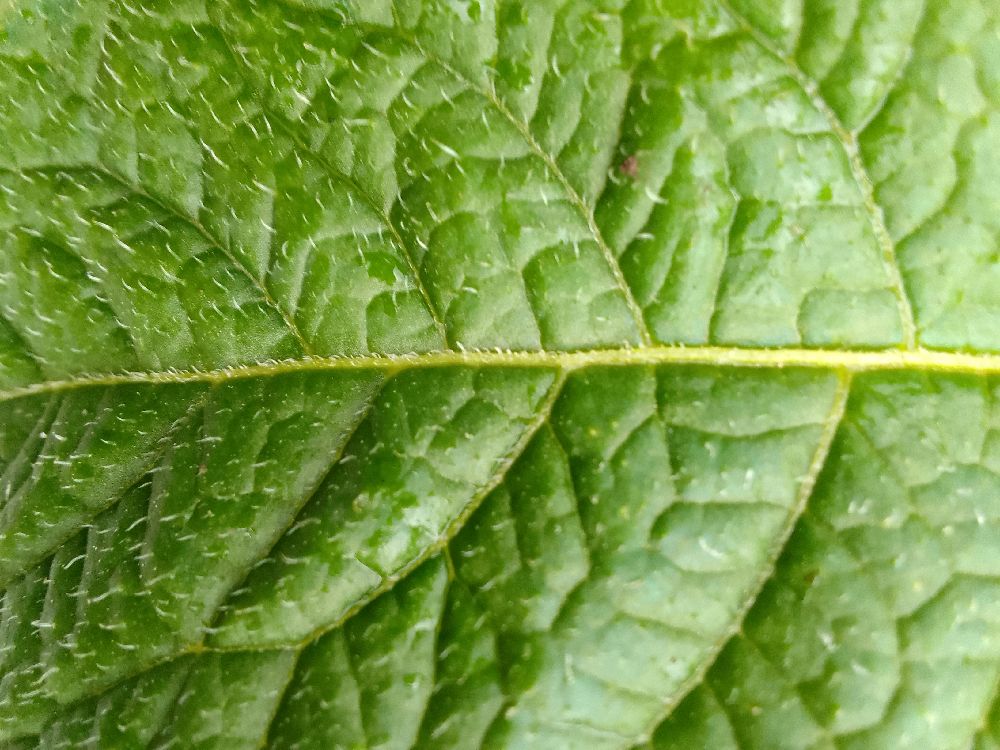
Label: Healthy